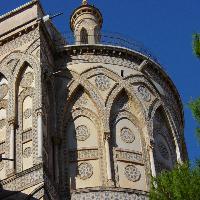
Weather: sun or clear